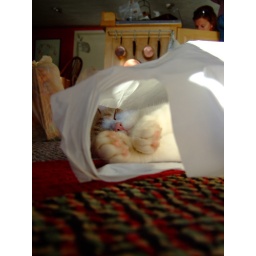
cats in the bag